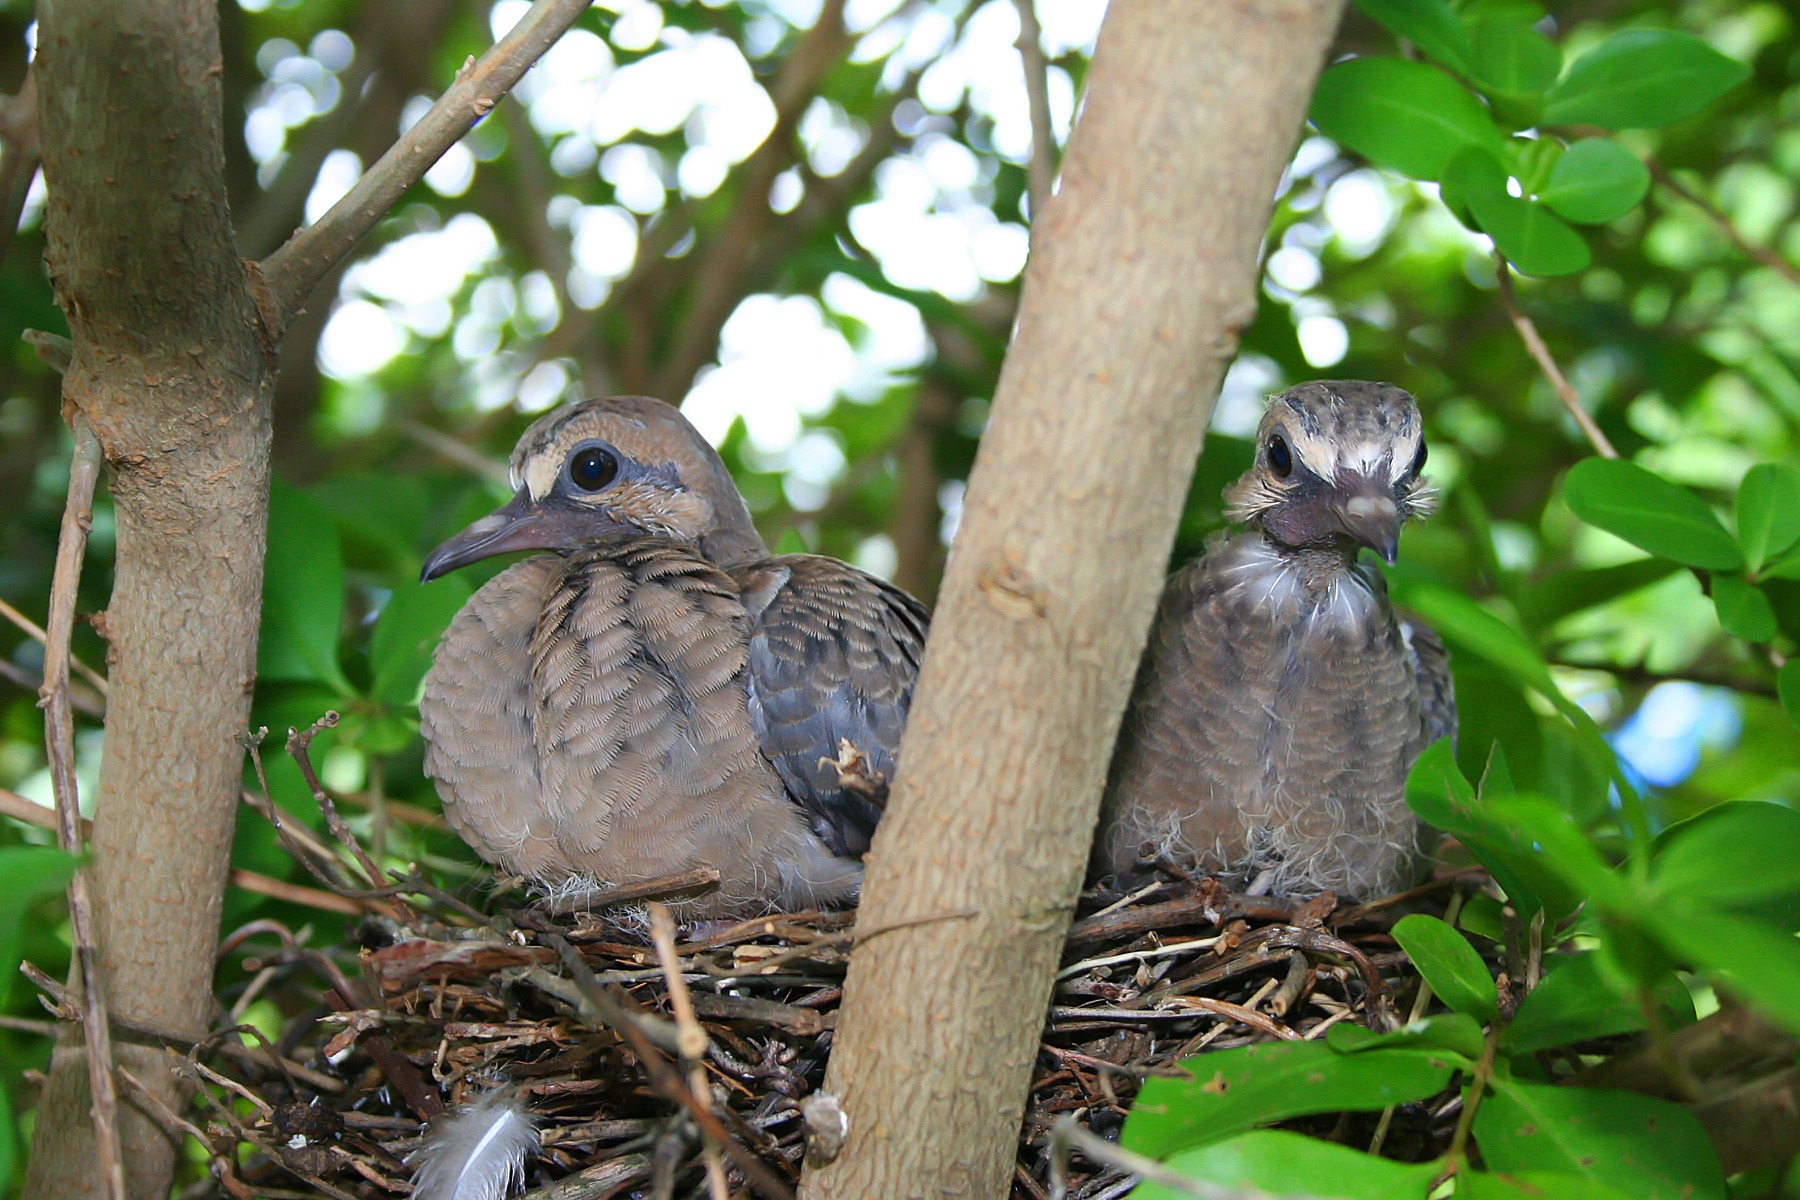
nature, branch, bird, animal, wildlife, beak, fauna, birds, vertebrate, sparrow, nest, bird's nest, hatching, house sparrow, perching bird